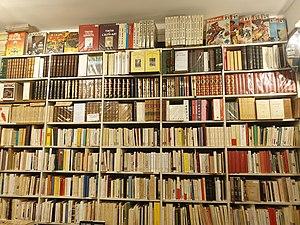
La librairie est un commerce de détail destiné à la vente de livres. Il existe différents types de points de vente du livre : librairies de livres neufs, librairies de livres anciens et d'occasion, maisons de la presse, librairies-papeteries, librairies ambulantes, grandes surfaces, librairies numériques.